Southern (Govia Thameslink Railway)

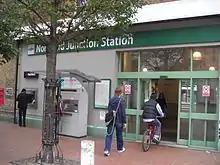
Southern exterior signage at Norwood Junction station (now replaced by London Overground signage)

, Southern services are almost entirely operated by 214 Class 377 electric multiple units, with the exception of services on the unelectrified Marshlink line and the Uckfield branch of the Oxted line, which use Class 171 diesel multiple units.